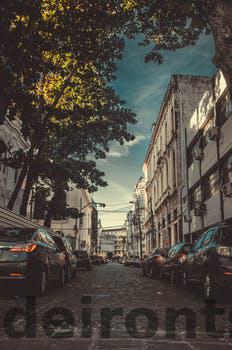
Label: Watermark